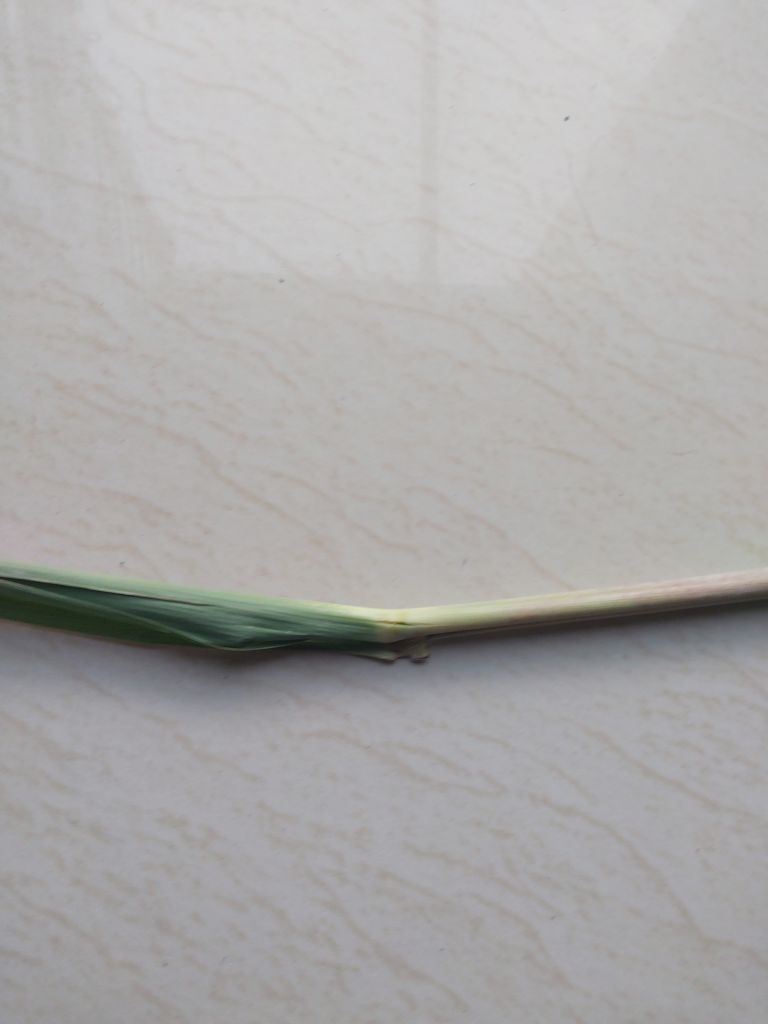
Label: Smut